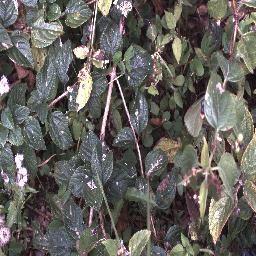
Label: lantana